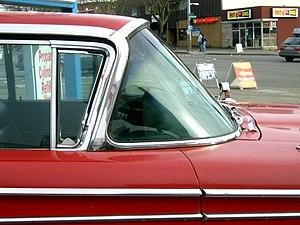
Un pare-brise, ou parebrise, est une vitre située à l'avant d'un véhicule qui permet de protéger les passagers du vent et de la pluie tout en assurant une bonne visibilité au conducteur et aux passagers.